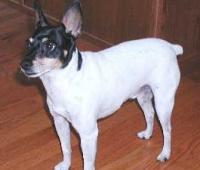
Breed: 237-n000095-toy_terrier